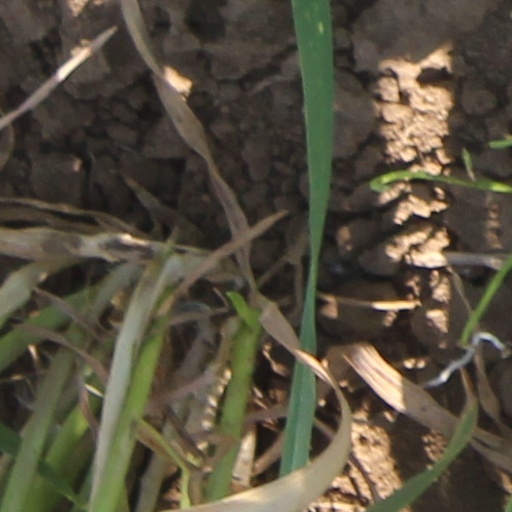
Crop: wheat